Motorcycle safety

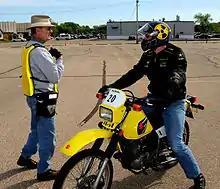
A rider receives individual coaching from an MSF instructor in Madison, Wisconsin.

In many developed countries riders are now either required or encouraged to attend safety classes in order to obtain a separate motorcycle driving license.